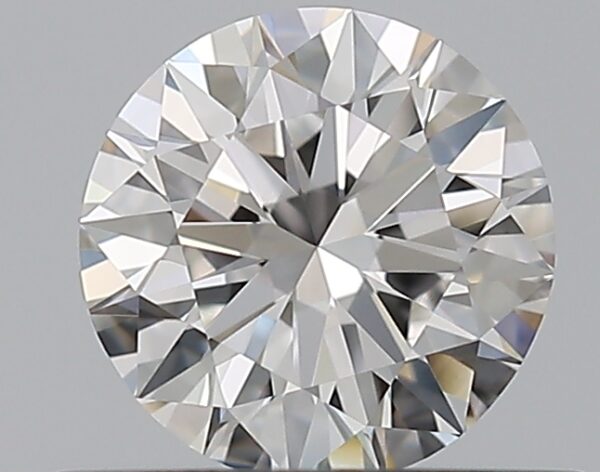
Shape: round
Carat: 0.5
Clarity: VVS1
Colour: G
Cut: EX
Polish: EX
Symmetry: EX
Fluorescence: F
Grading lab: GIA
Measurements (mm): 5.09 x 5.12 x 3.13